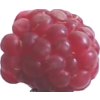
Label: raspberry